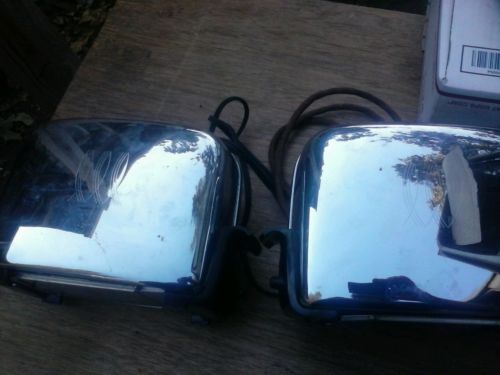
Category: toaster